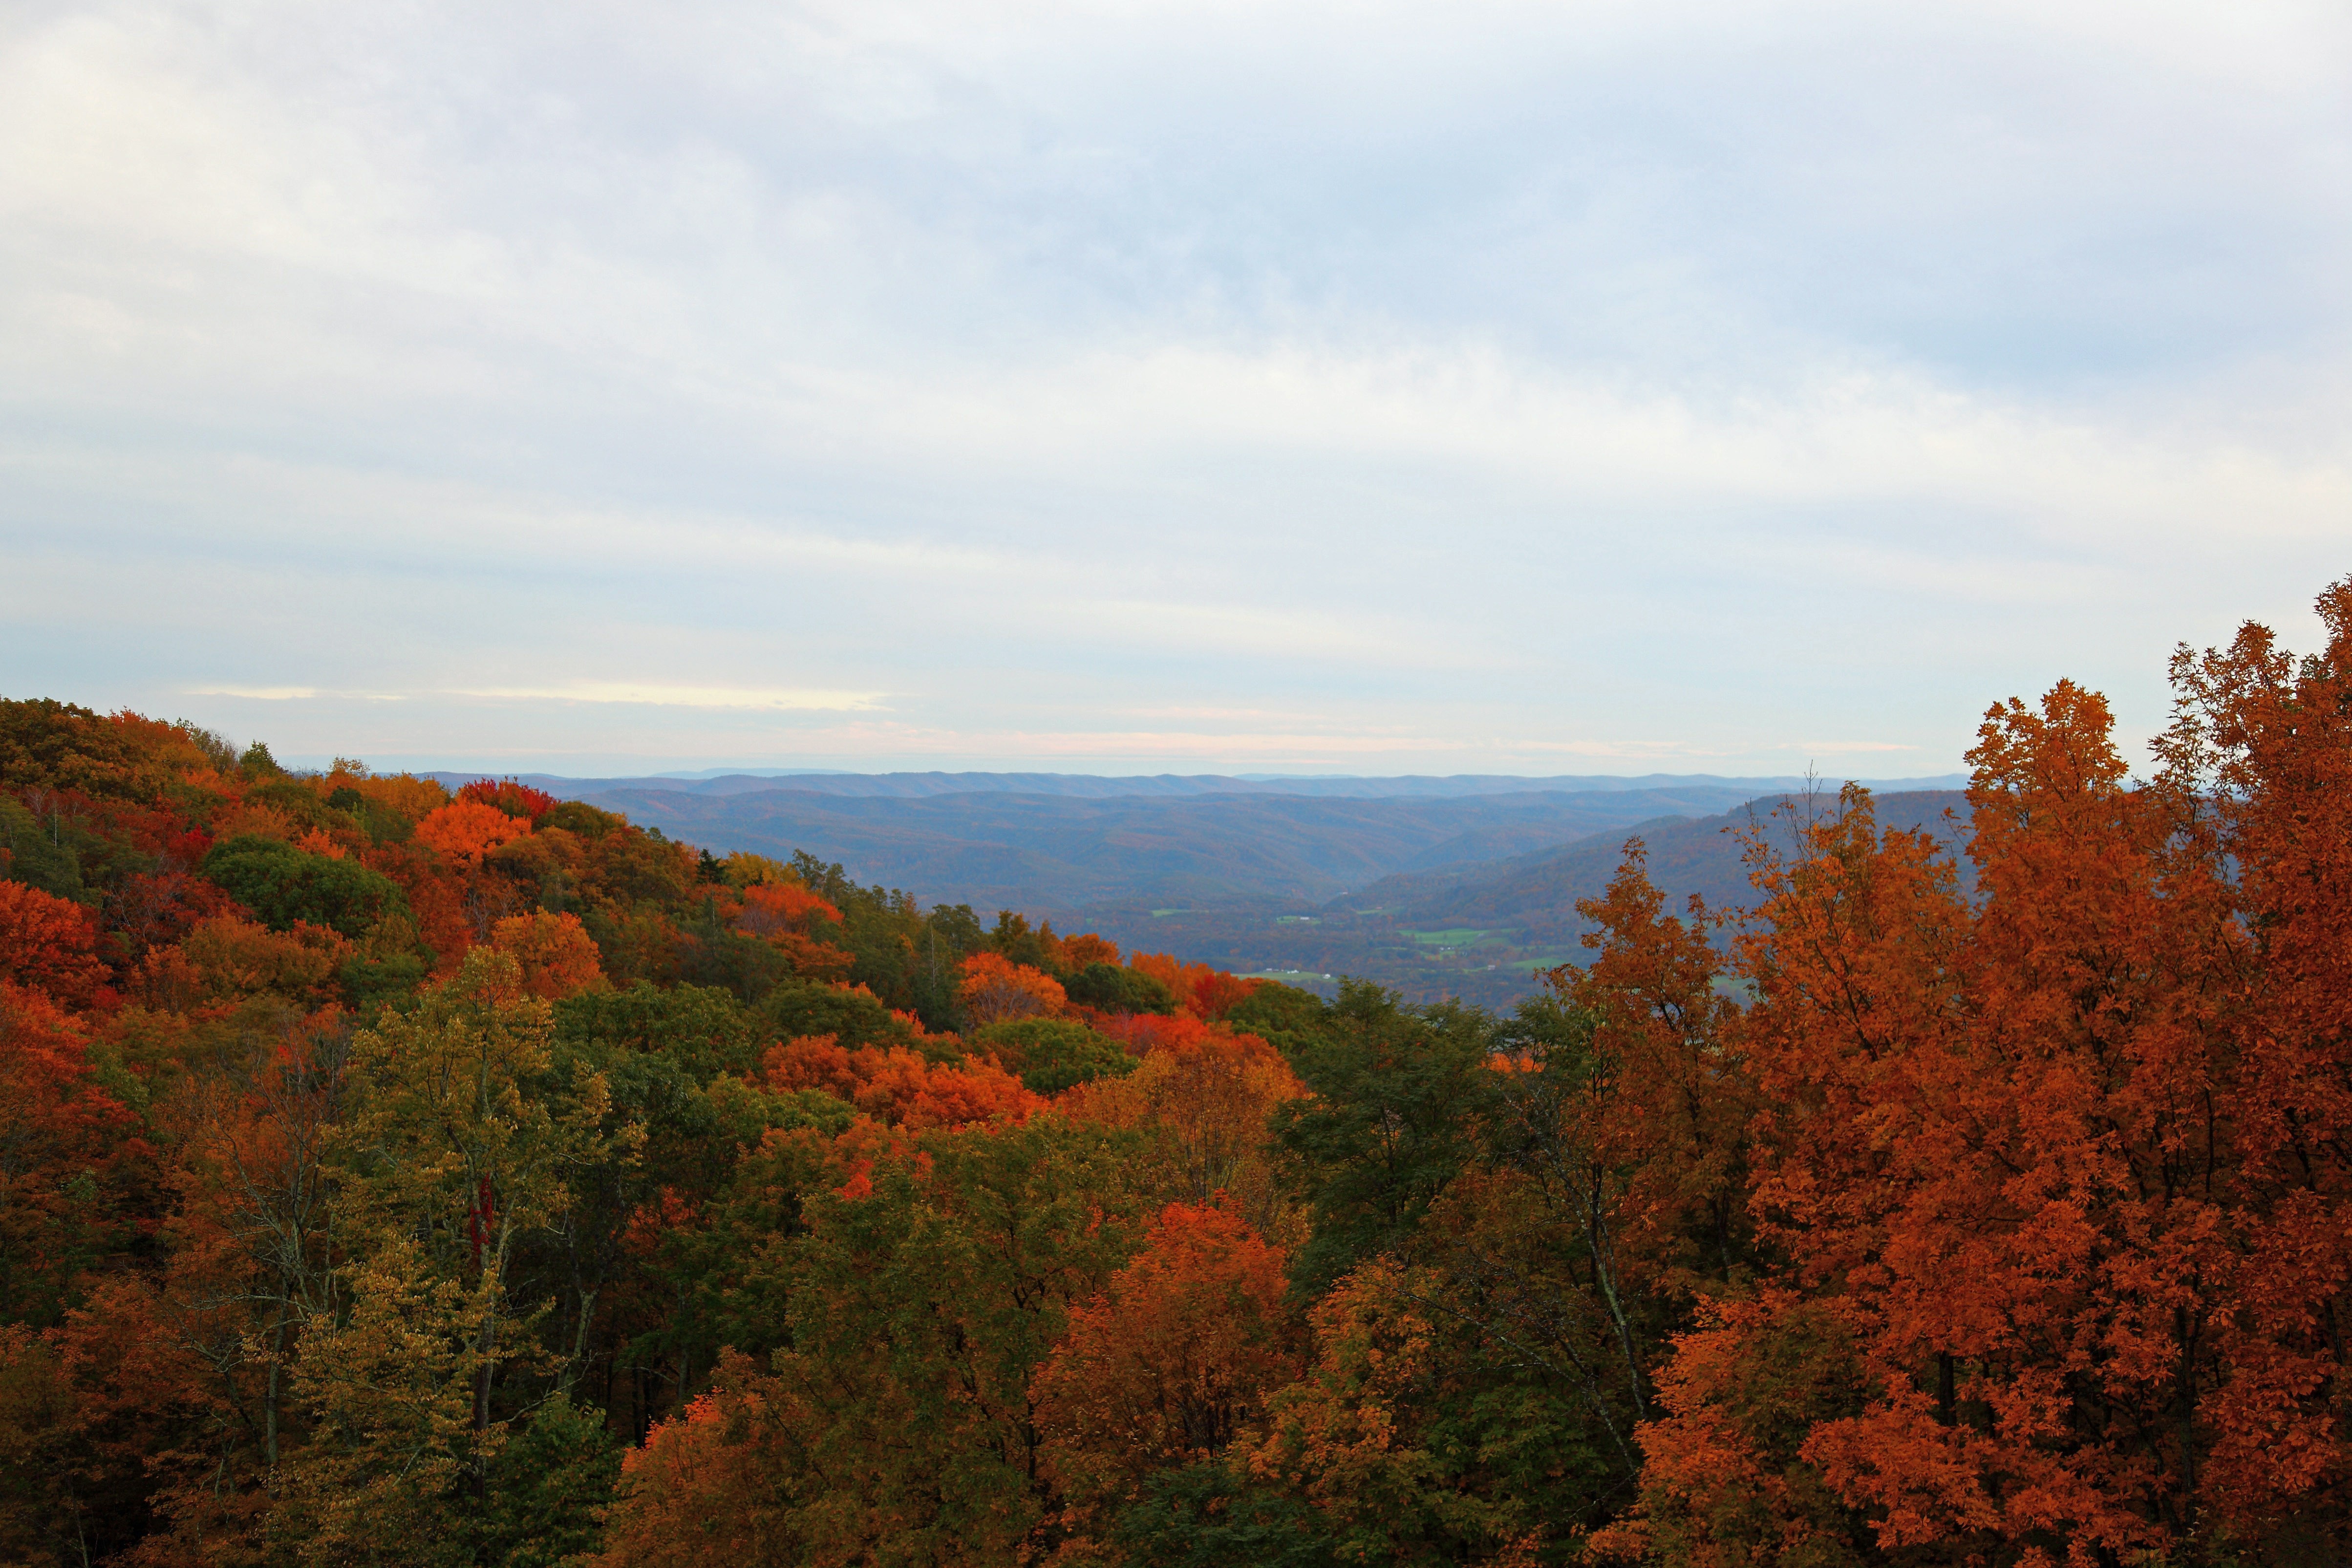
landscape, tree, nature, forest, wilderness, mountain, plant, sky, morning, leaf, fall, hill, valley, tranquil, autumn, season, ridge, trees, woods, clouds, mountains, beautiful, ecosystem, west virginia, woody plant, mountainous landforms